Majoie Hajary

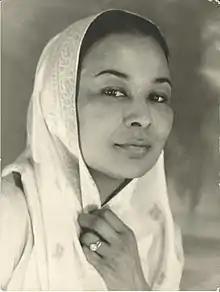
Majoie Hajary in 1951

Marie Majoie Hajary (Paramaribo, 16 August 1921 – Neuilly-sur-Seine, 25 August 2017) was a Surinamese-born Dutch-French composer and pianist of contemporary classical music and jazz. She was also a translator and wrote several books for pianists.